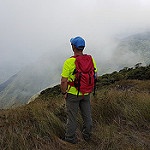
Label: mountain